Kherson

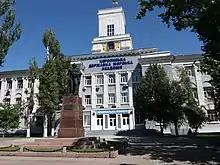

On 30 September 2022, the Russian Federation claimed to have annexed Kherson Oblast. The United Nations General Assembly condemned the proclaimed annexations with a vote of 143–5.